Battle of Patay

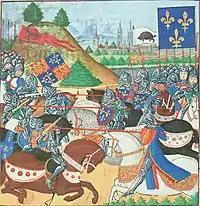
"The French and English Clashing"; by this stage, the English knights normally fought dismounted

Though they moved quickly, these English archers were attacked by 180 knights of the French vanguard under La Hire and Xaintrailles before they could finish preparing their new position and were swiftly overwhelmed, leading to the exposure of the other English units, which were spread out along the road. Earlier, the longbowmen had inadvertently disclosed their position to French scouts when a lone stag wandered onto a nearby field and the archers raised a hunting cry, not knowing their enemies were already so close. Learning of this, the French vanguard had raced ahead, soon moving up within sight of them. With the threat of an ambush dealt with by the French knights, some were sent back to inform the men-at-arms of the English predicament. Opting to not wait for the reinforcements, La Hire, Xaintrailles, Kennedy and their knightly fellows deployed and charged forward, crashing into the English positions from the now exposed flanks. Meanwhile, having ridden over a ridge south of the English lines, the rest of the French vanguard, consisting of some 1,300 men-at-arms, soon appeared behind the enemy in battle order. At the sight of the French horsemen charging, Fastolf's unit attempted to join up with the mounted knights and men-at-arms who formed the English vanguard but the latter fled the battlefield, forcing Fastolf to follow suit. Outflanked and overrun, the rest of the battle was a prolonged heavy cavalry mopping-up operation against the fleeing English units, with little organized resistance.